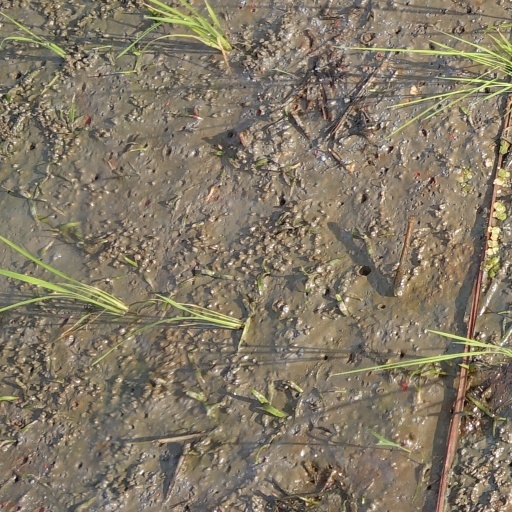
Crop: rice